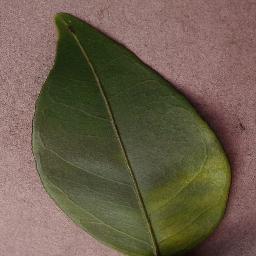
Label: Orange___Haunglongbing_(Citrus_greening)